Sky position (RA, Dec in degrees): 192.025, 29.443
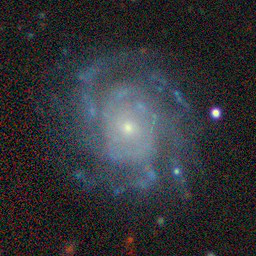
Galaxy morphology: Unbarred Loose Spiral Galaxies